Brachiosaurus

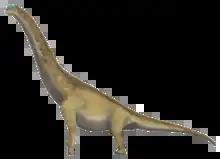
Life restoration

Like all sauropod dinosaurs, "Brachiosaurus" was a quadruped with a small skull, a long neck, a large trunk with a high-ellipsoid cross section, a long, muscular tail and slender, columnar limbs. Large air sacs connected to the lung system were present in the neck and trunk, invading the vertebrae and ribs by bone resorption, greatly reducing the overall density of the body. The neck is not preserved in the holotype specimen, but was very long even by sauropod standards in the closely related "Giraffatitan", consisting of thirteen elongated cervical (neck) vertebrae. The neck was held in a slight S-curve, with the lower and upper sections bent and a straight middle section. "Brachiosaurus" likely shared with "Giraffatitan" the very elongated neck ribs, which ran down the underside of the neck, overlapping several preceding vertebrae. These bony rods were attached to neck muscles at their ends, allowing these muscles to operate distal portions of the neck while themselves being located closer to the trunk, lightening the distal neck portions.